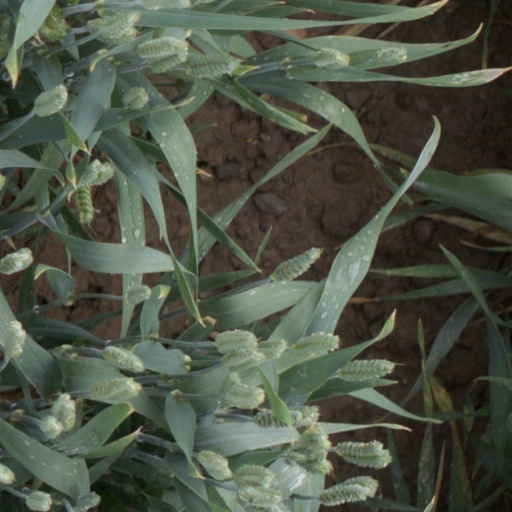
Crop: wheat